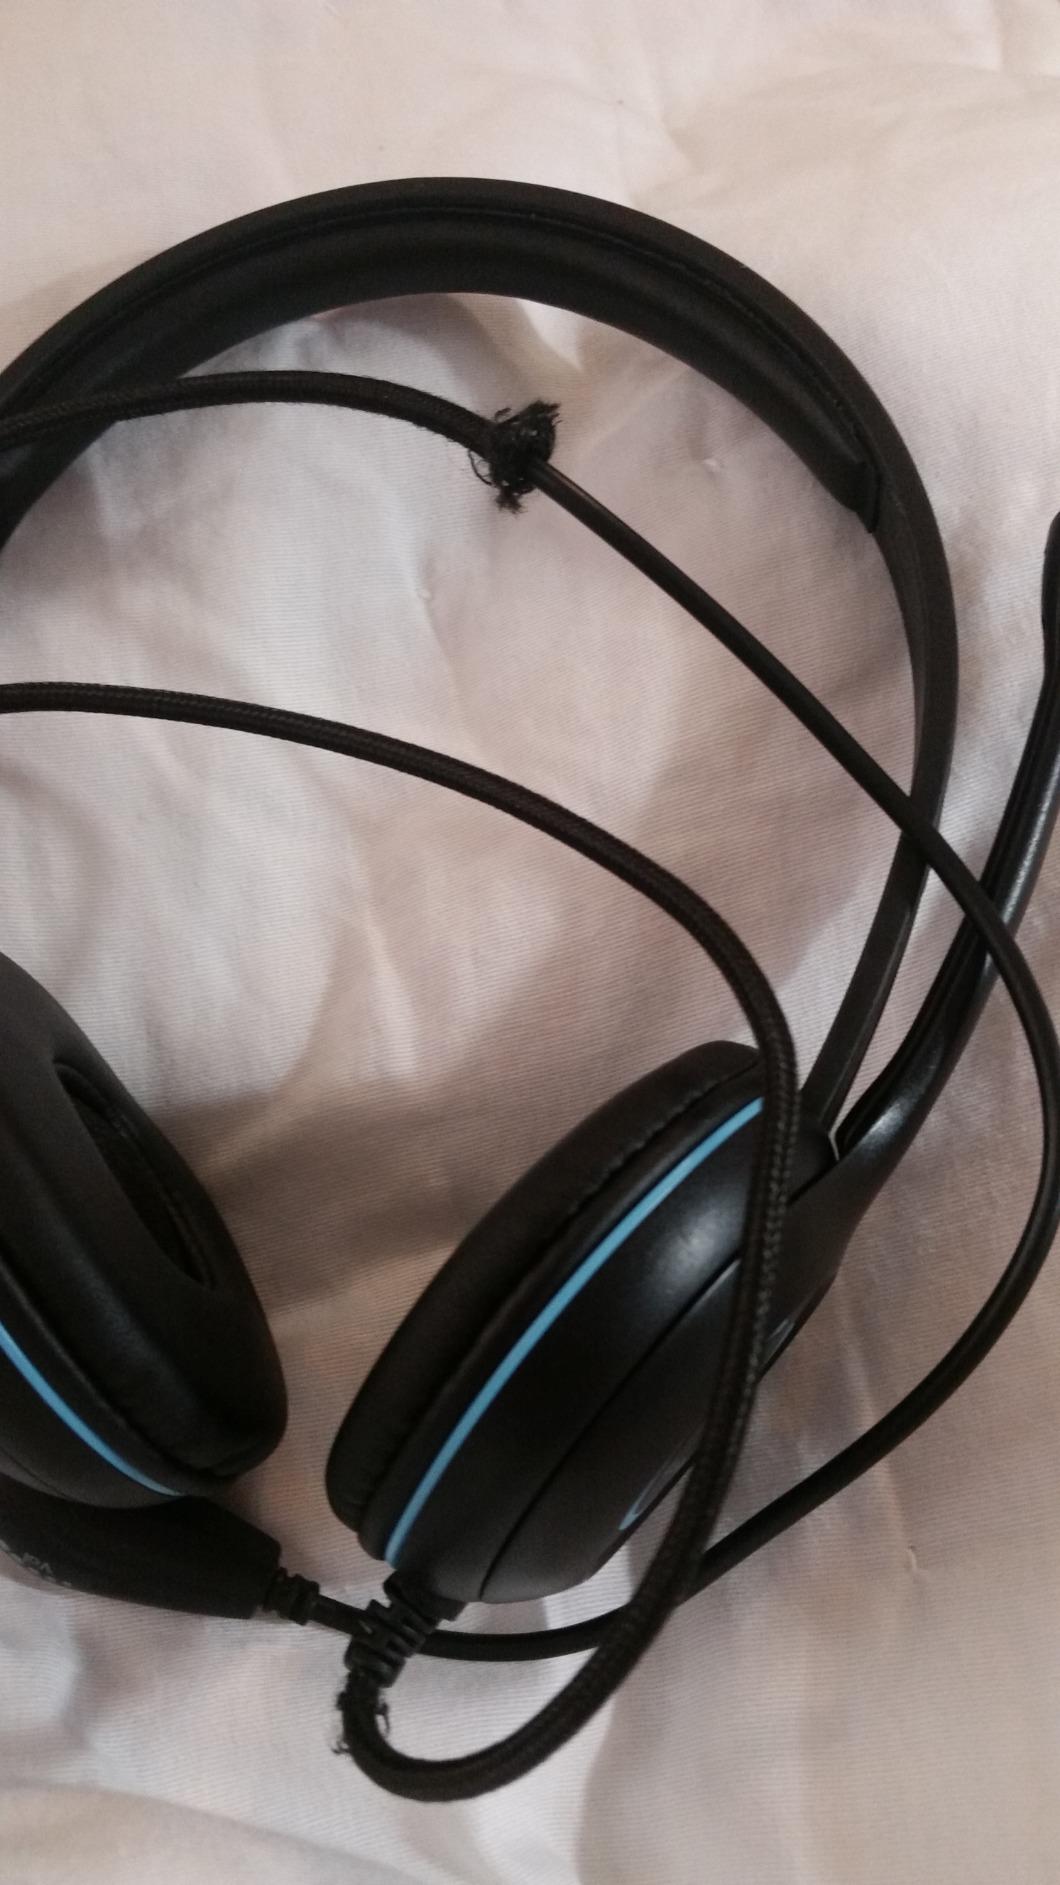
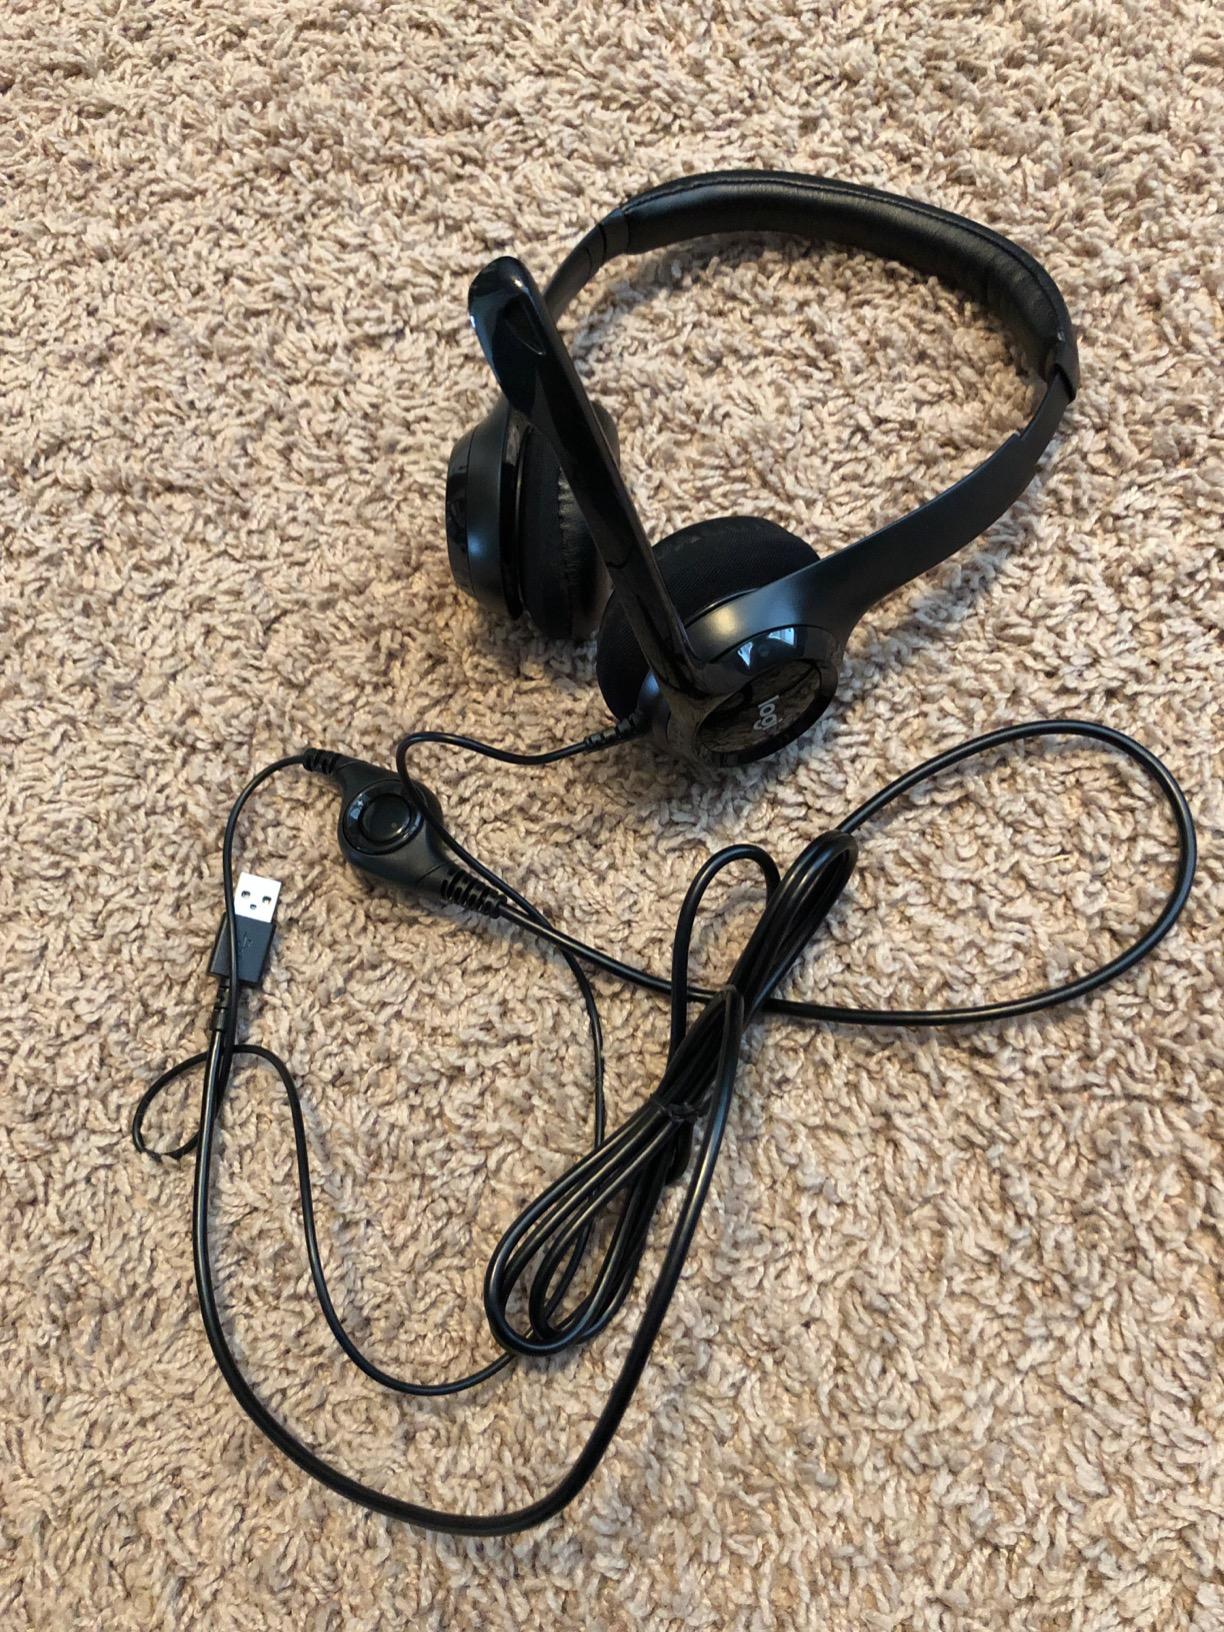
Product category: headphones
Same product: no